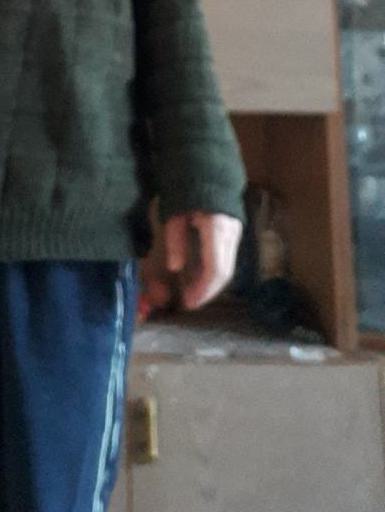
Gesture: no_gesture